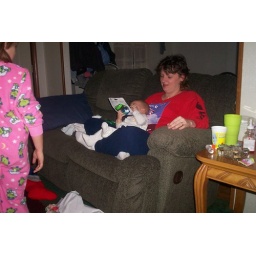
Ashton eating his cup paper. I think he has a little goat in him